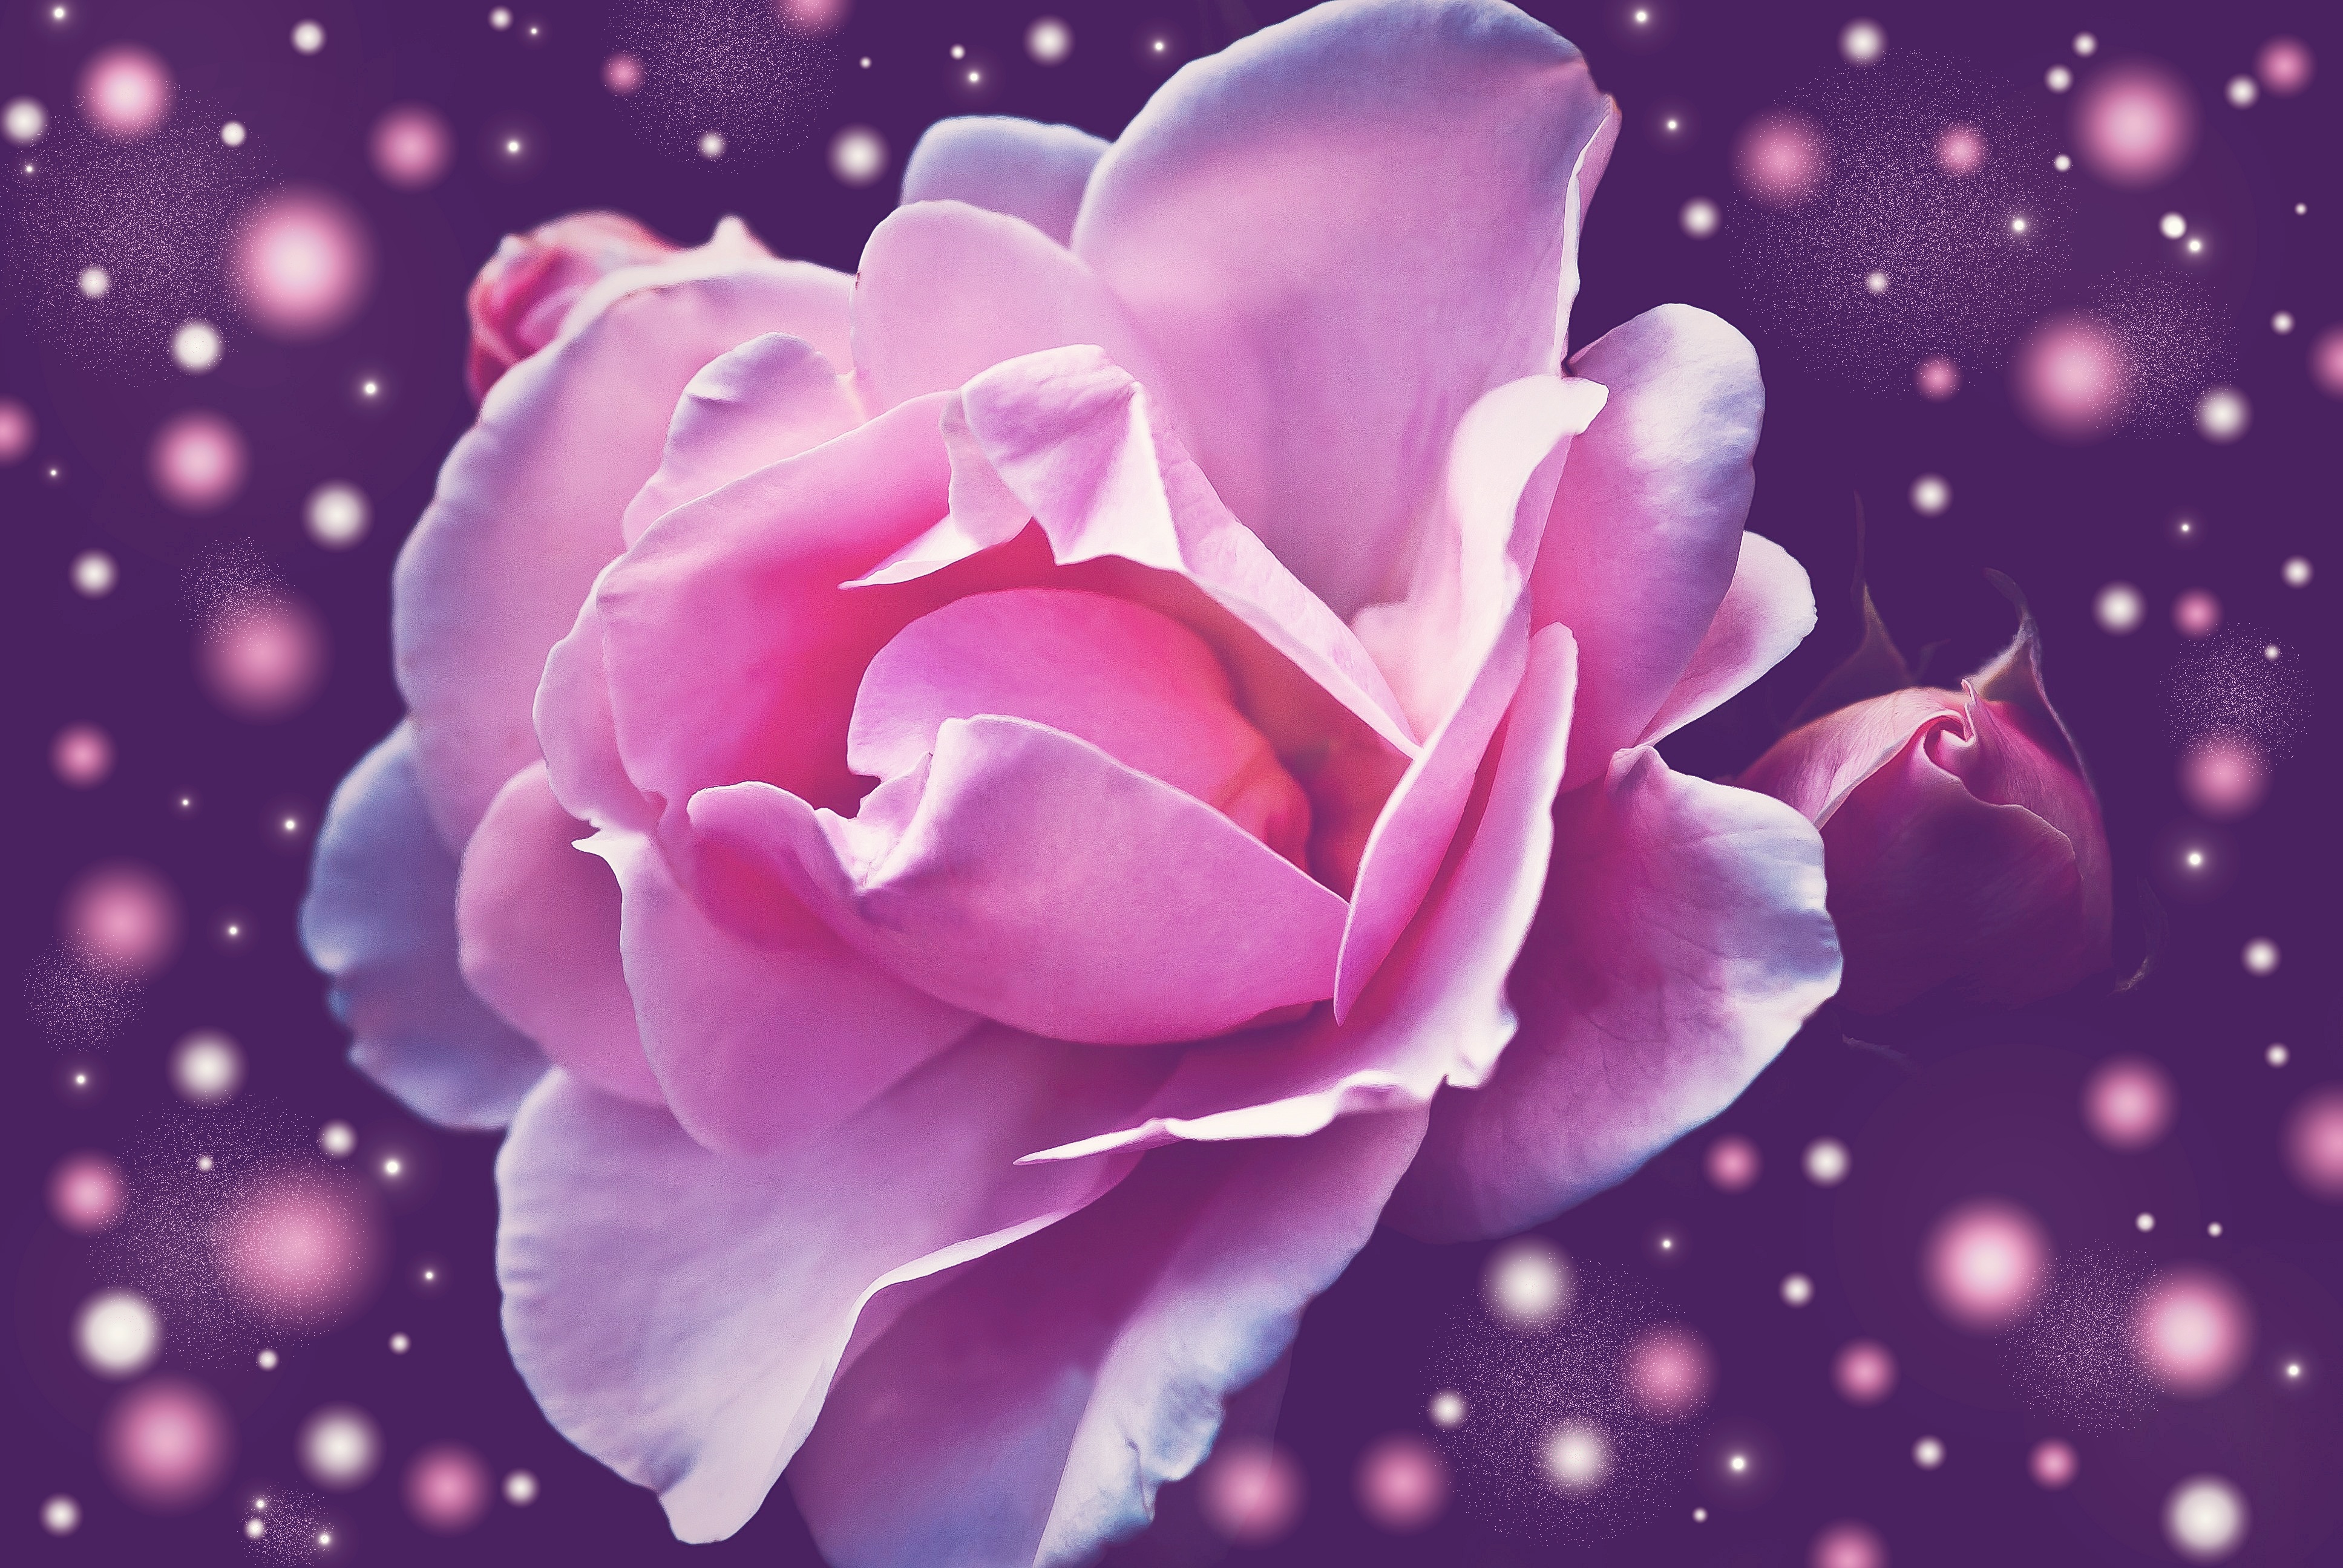
blossom, plant, photography, flower, petal, bloom, rose, pink, flora, close up, greeting card, macro photography, flowering plant, garden roses, rose family, land plant